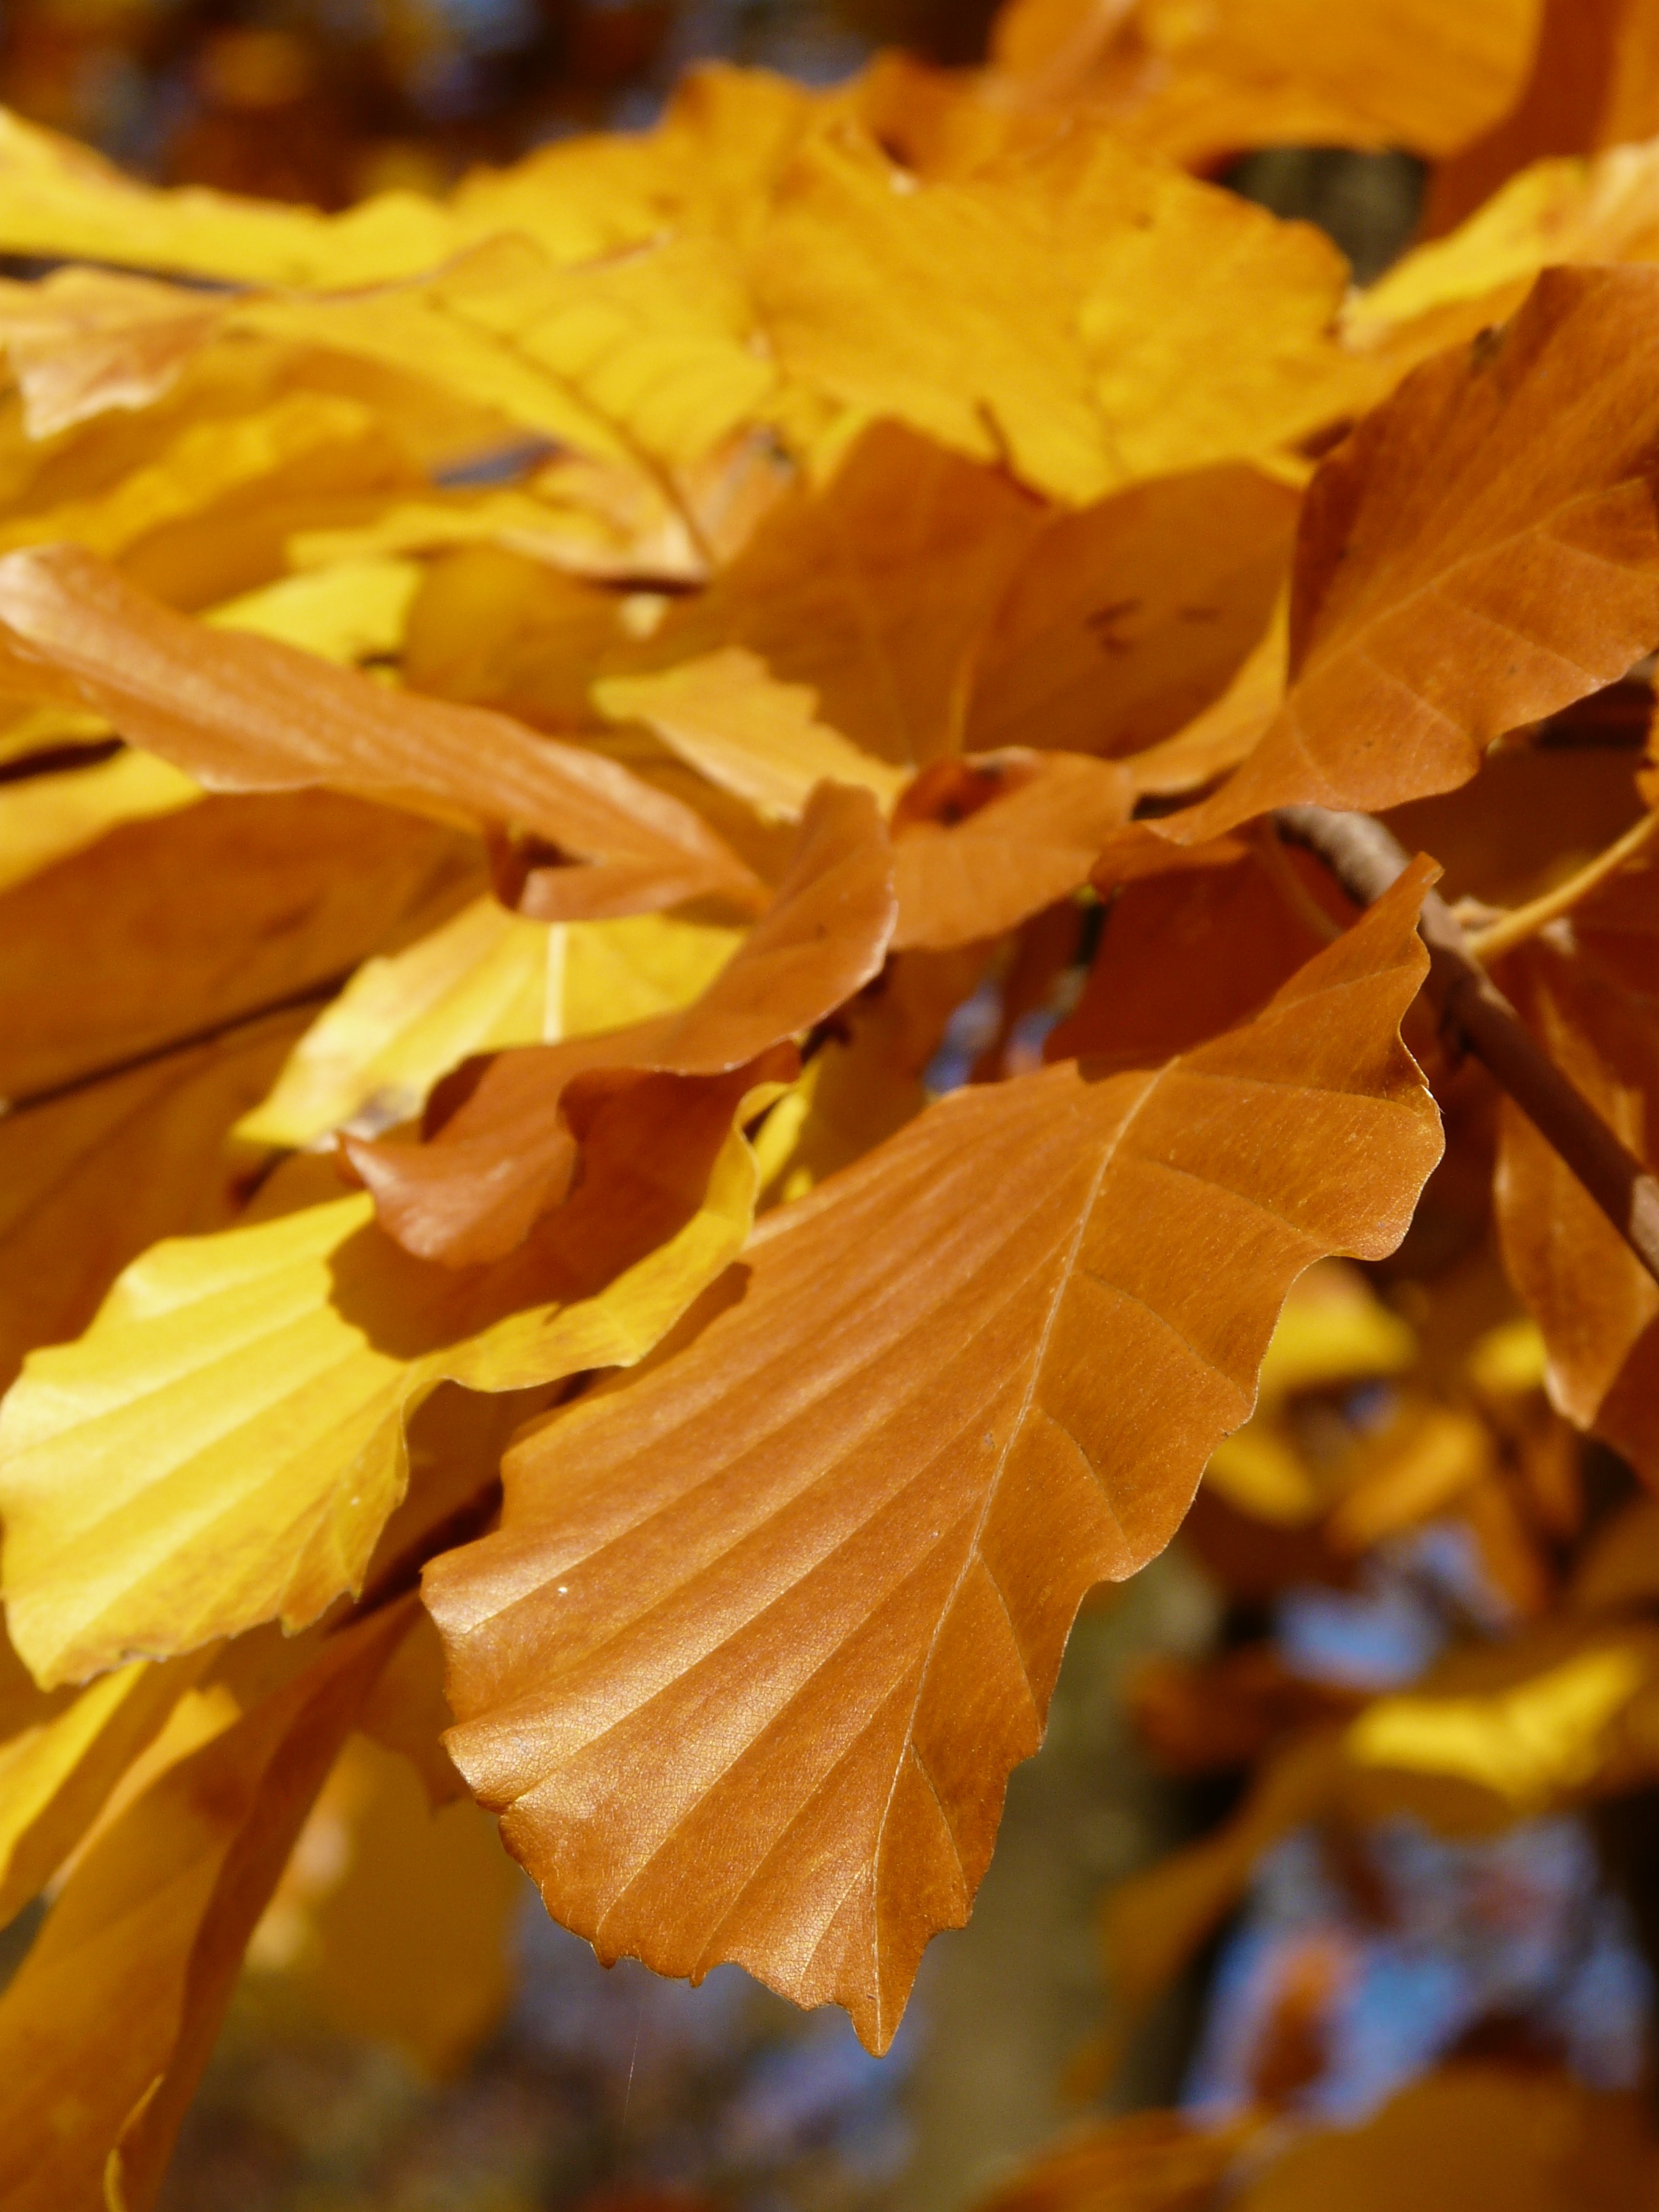
tree, forest, branch, plant, sun, sunlight, leaf, flower, petal, golden, color, autumn, colorful, yellow, season, maple tree, maple leaf, deciduous tree, leaves, bright, deciduous, october, fall foliage, autumn forest, golden autumn, beech, back light, macro photography, golden october, flowering plant, fagus sylvatica, maidenhair tree, fagus, plant stem, woody plant, land plant